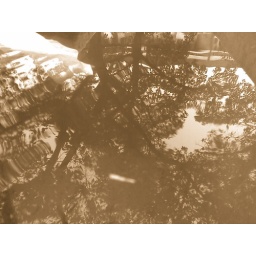
Reflection of trees in the hostel ground well